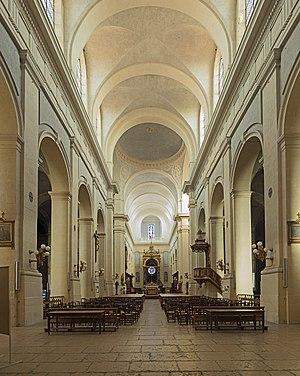
La cathédrale Notre-Dame-de-l'Assomption de Montauban est une cathédrale catholique française située dans le département de Tarn-et-Garonne.